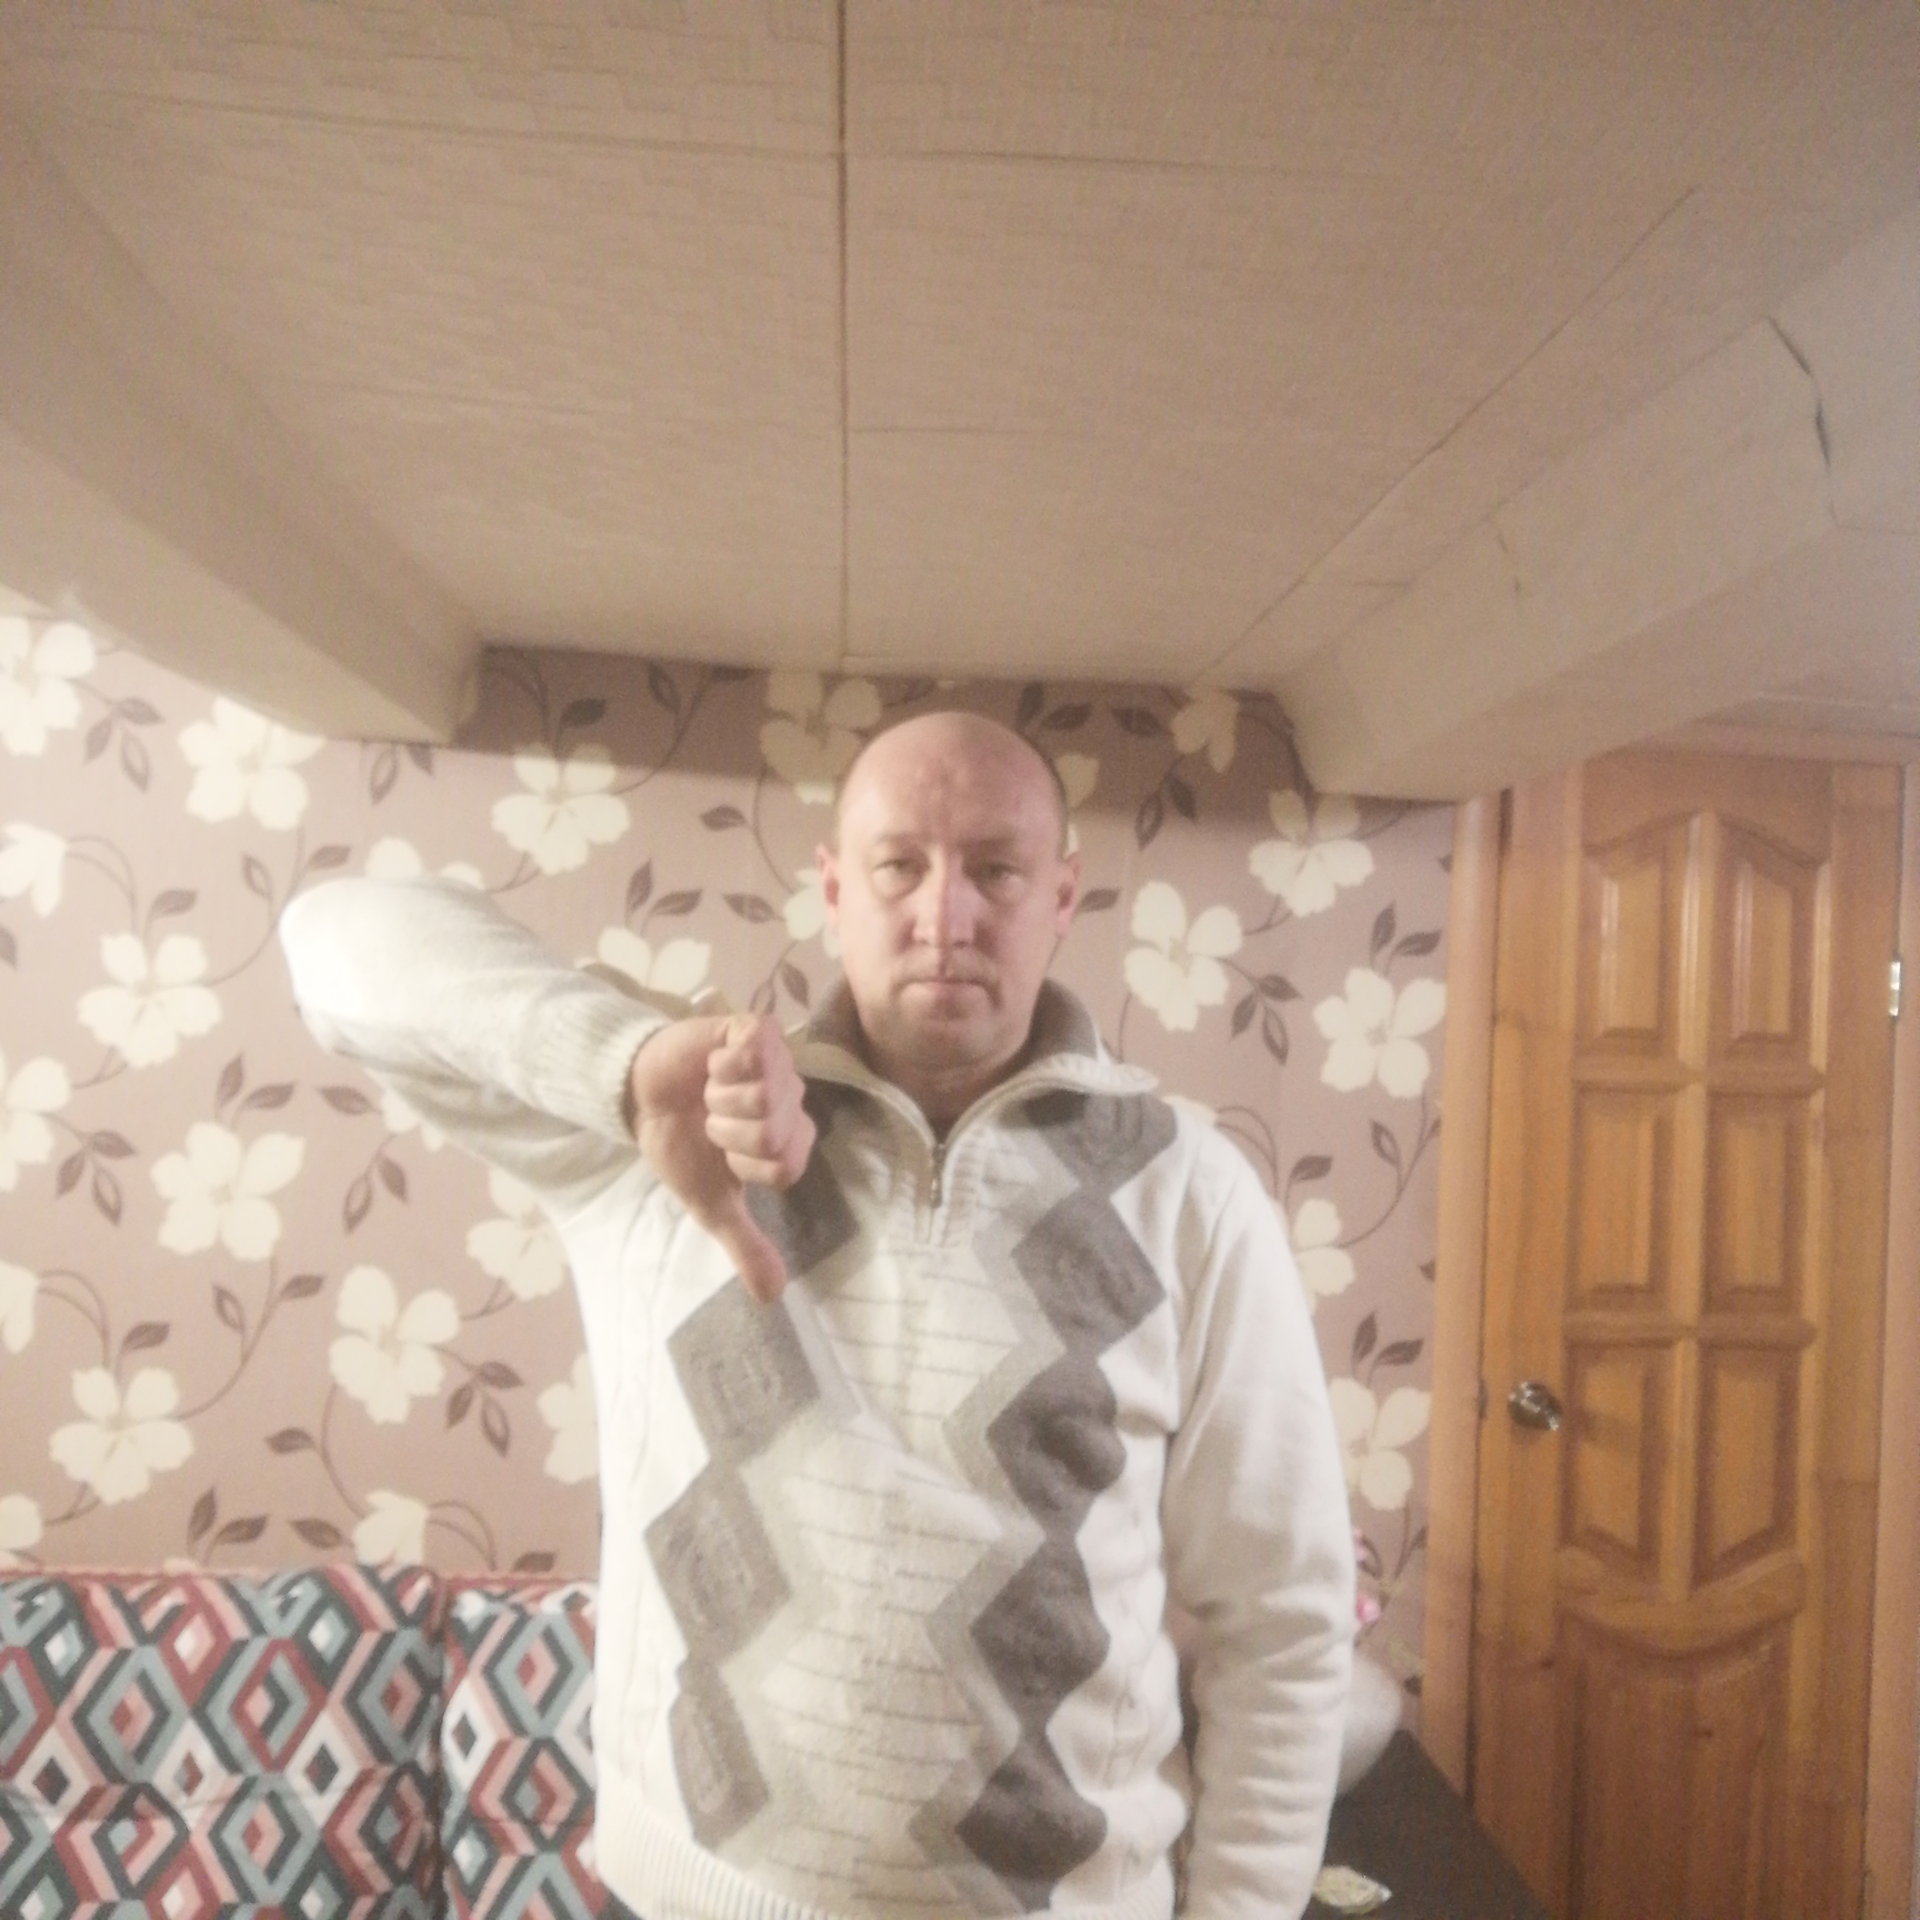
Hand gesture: dislike